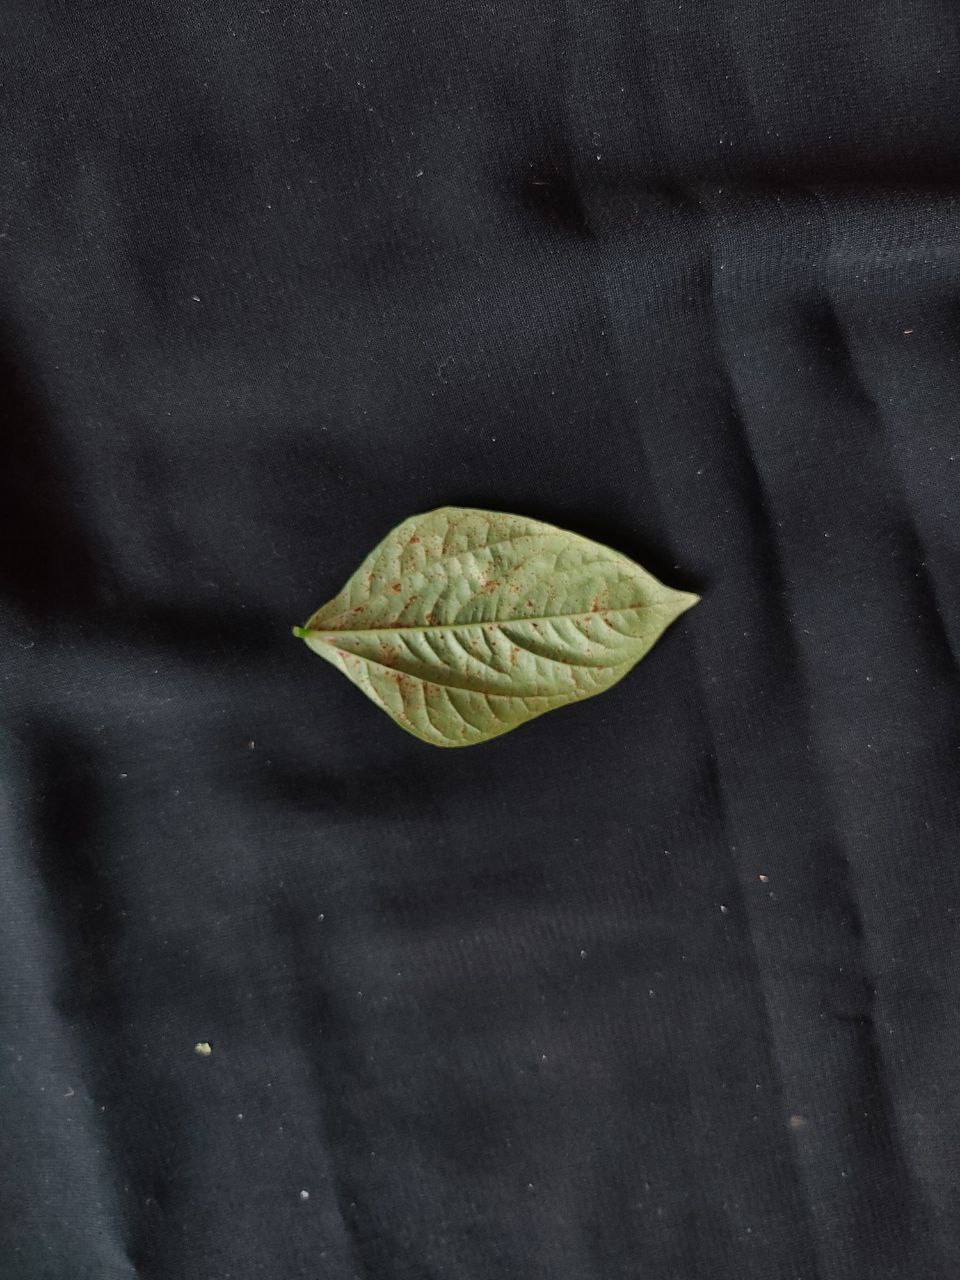
Crop: cowpea
Leaf condition: Septoria leaf spot